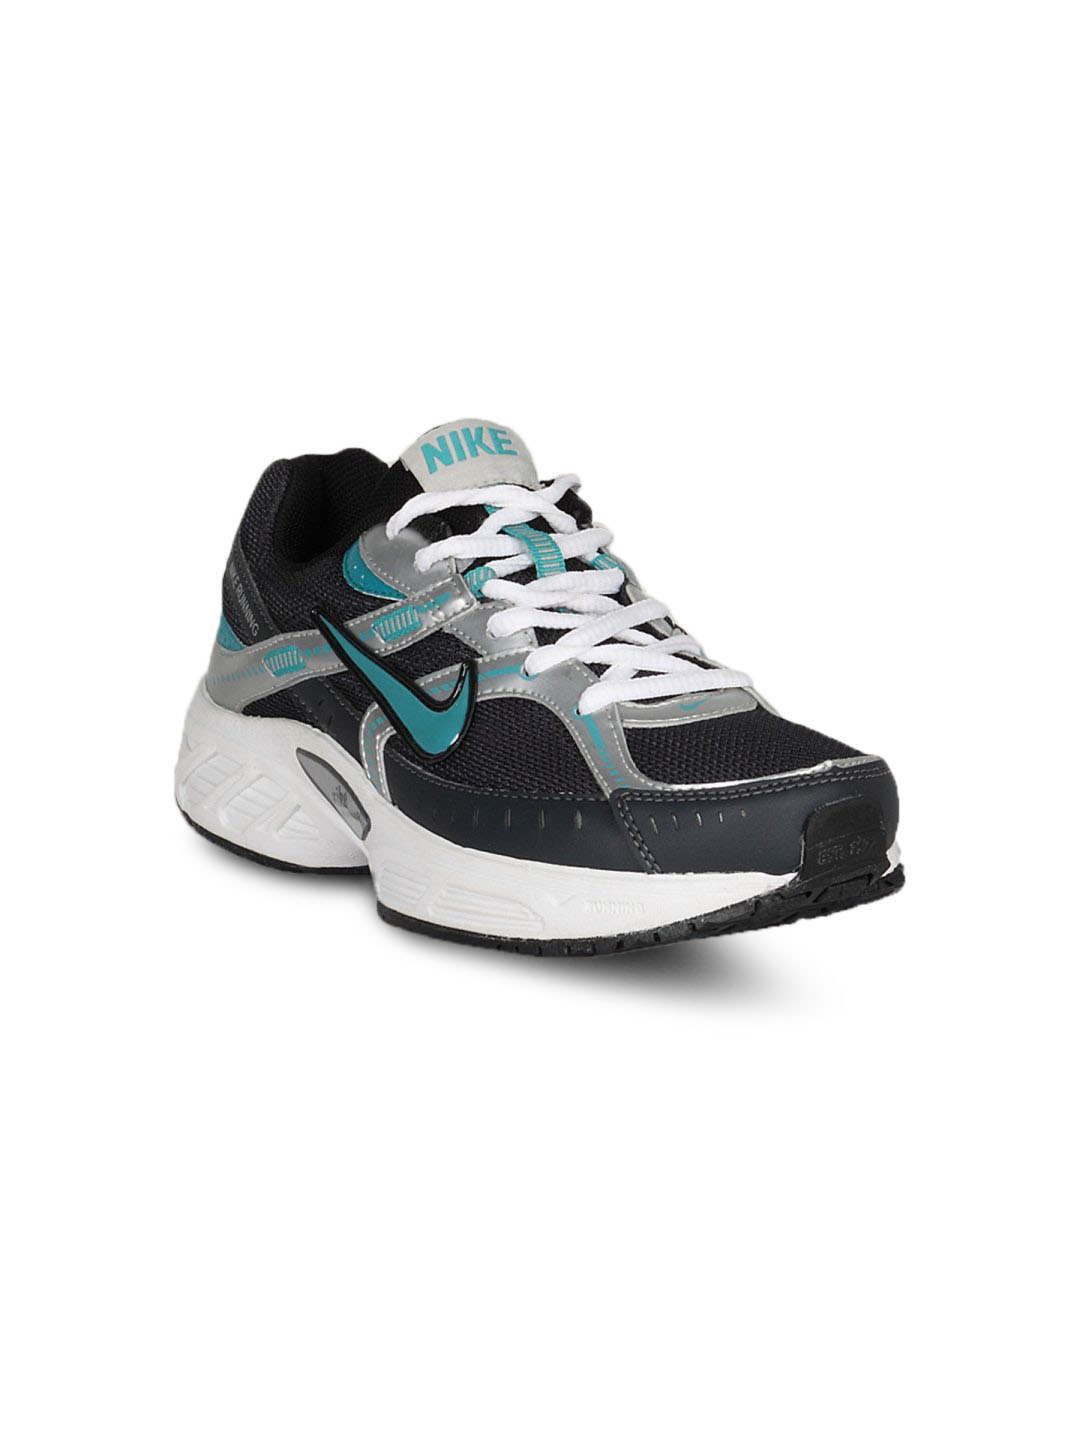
Nike Women's Ballista II Black Silver Shoe
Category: Footwear / Shoes / Sports Shoes
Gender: Women
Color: Black
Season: Summer 2011
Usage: Sports